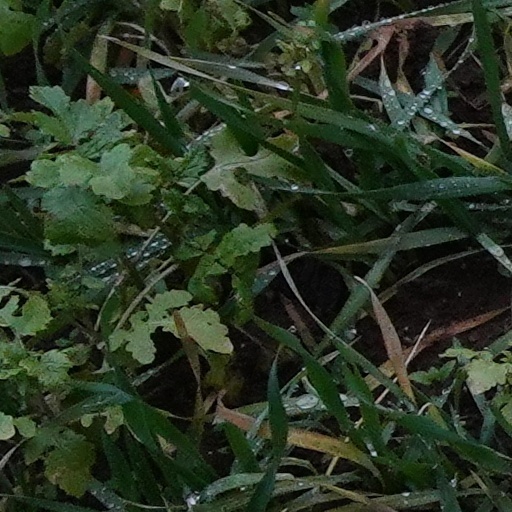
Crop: wheat